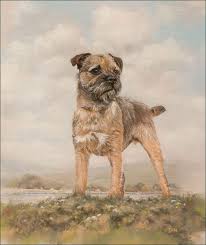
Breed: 206-n000007-Border_terrier